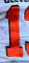
Number: 1